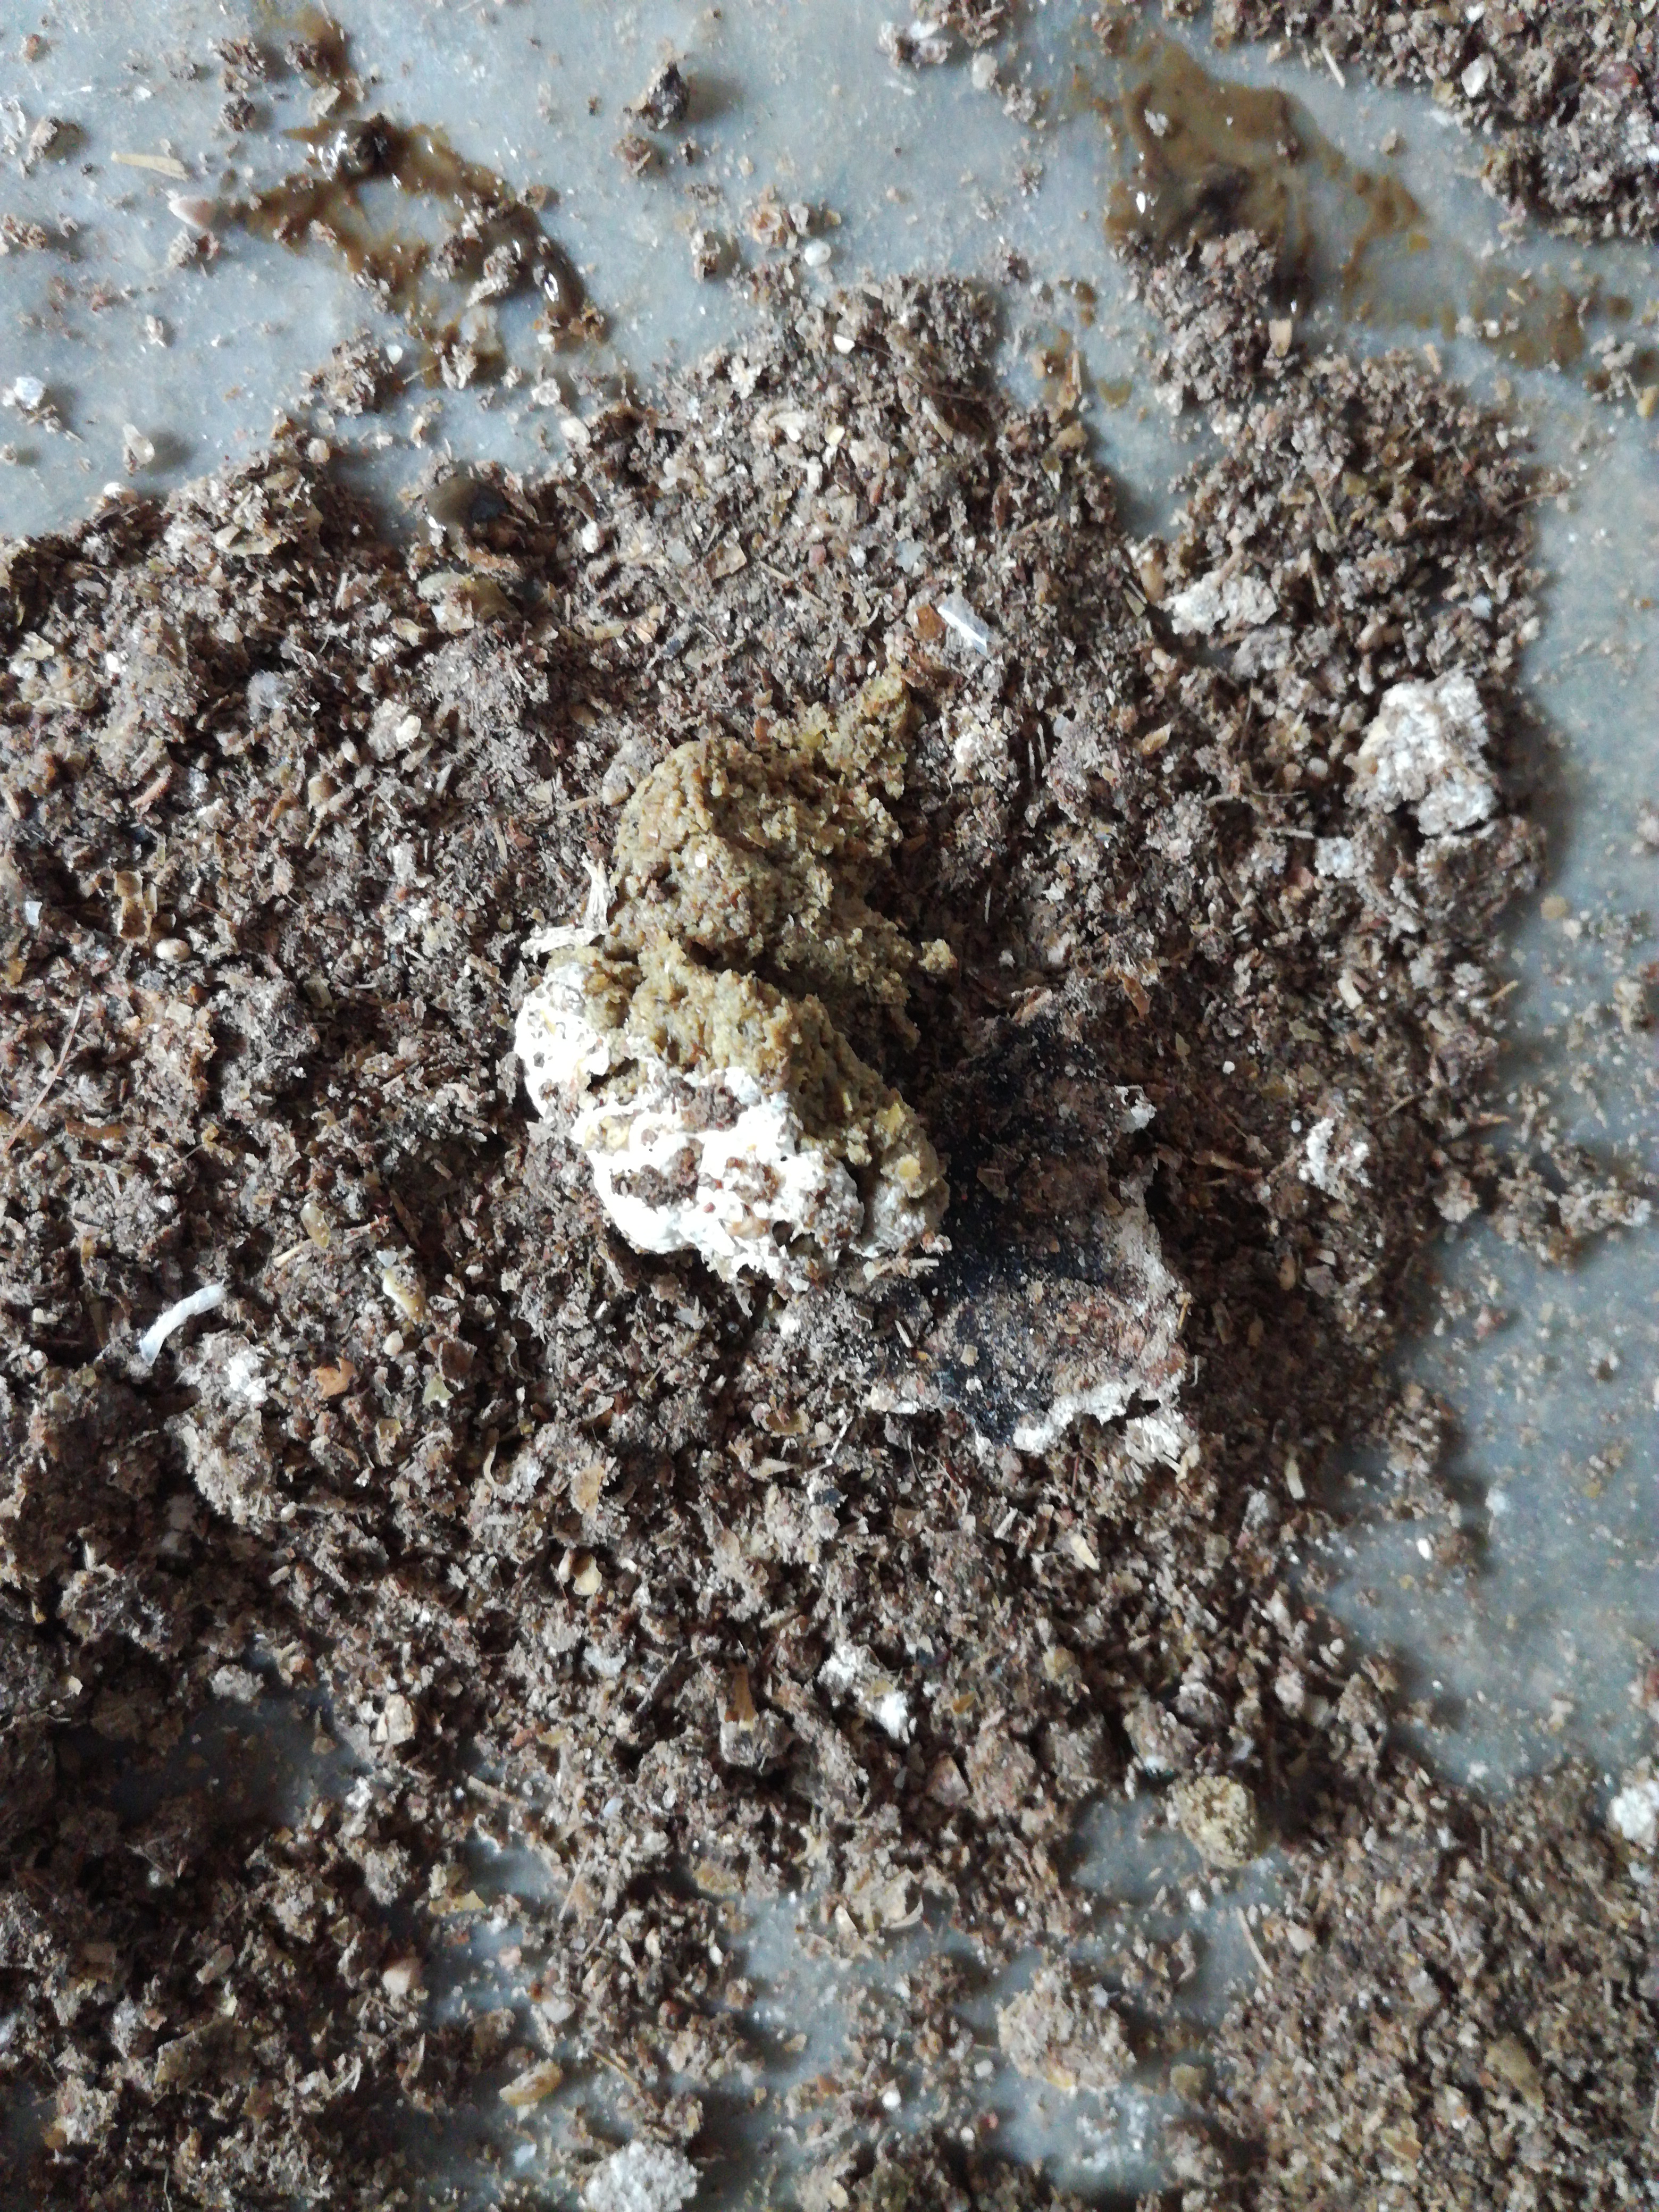
PCR-confirmed diagnosis: Salmonella